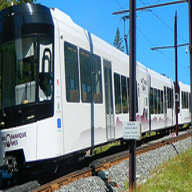
Vehicle type: Trains